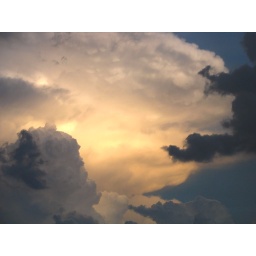
Clouds over the cow pasture